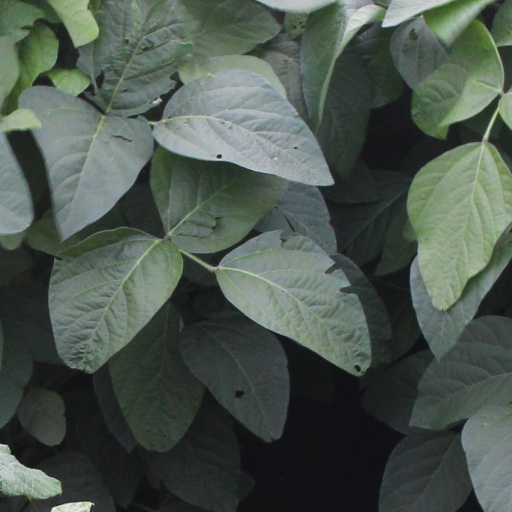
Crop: soybean